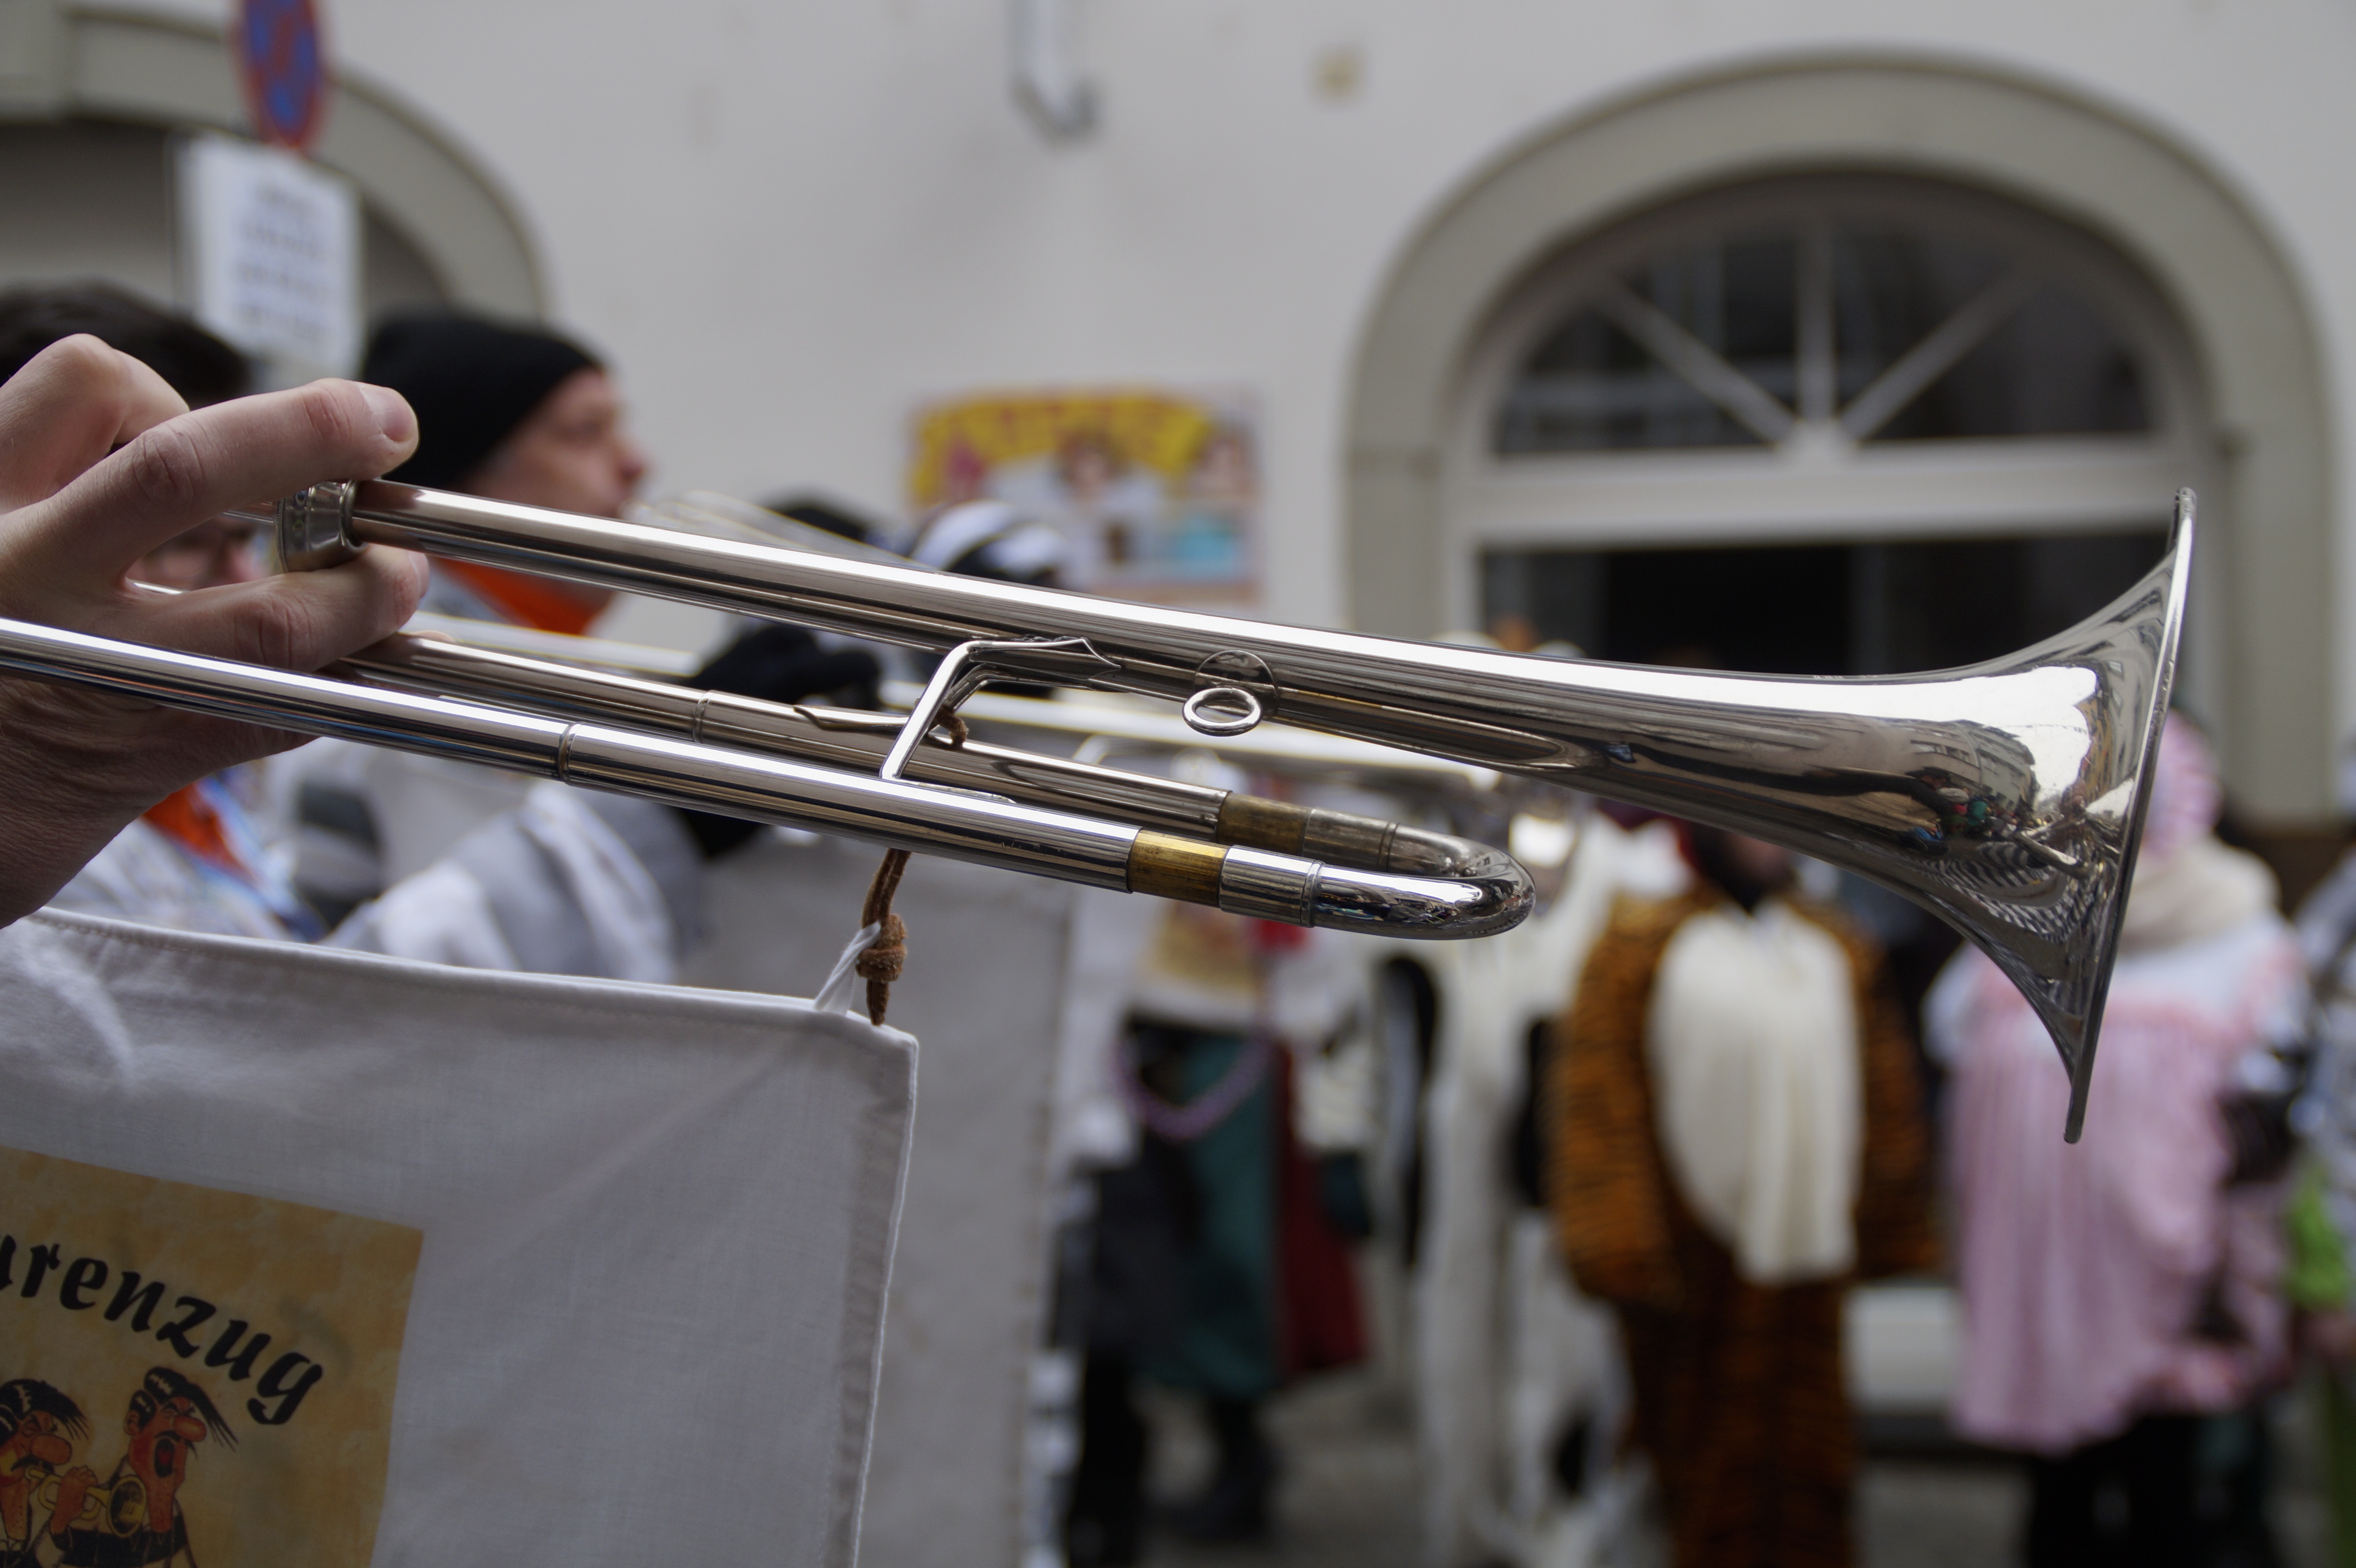
music, carnival, musical instrument, trombone, move, custom, tradition, trumpet, costume, masquerade, tuba, panel, customs, brass instrument, fasnet, fools jump, swabian alemannic, strassenfasnet, fanfare train